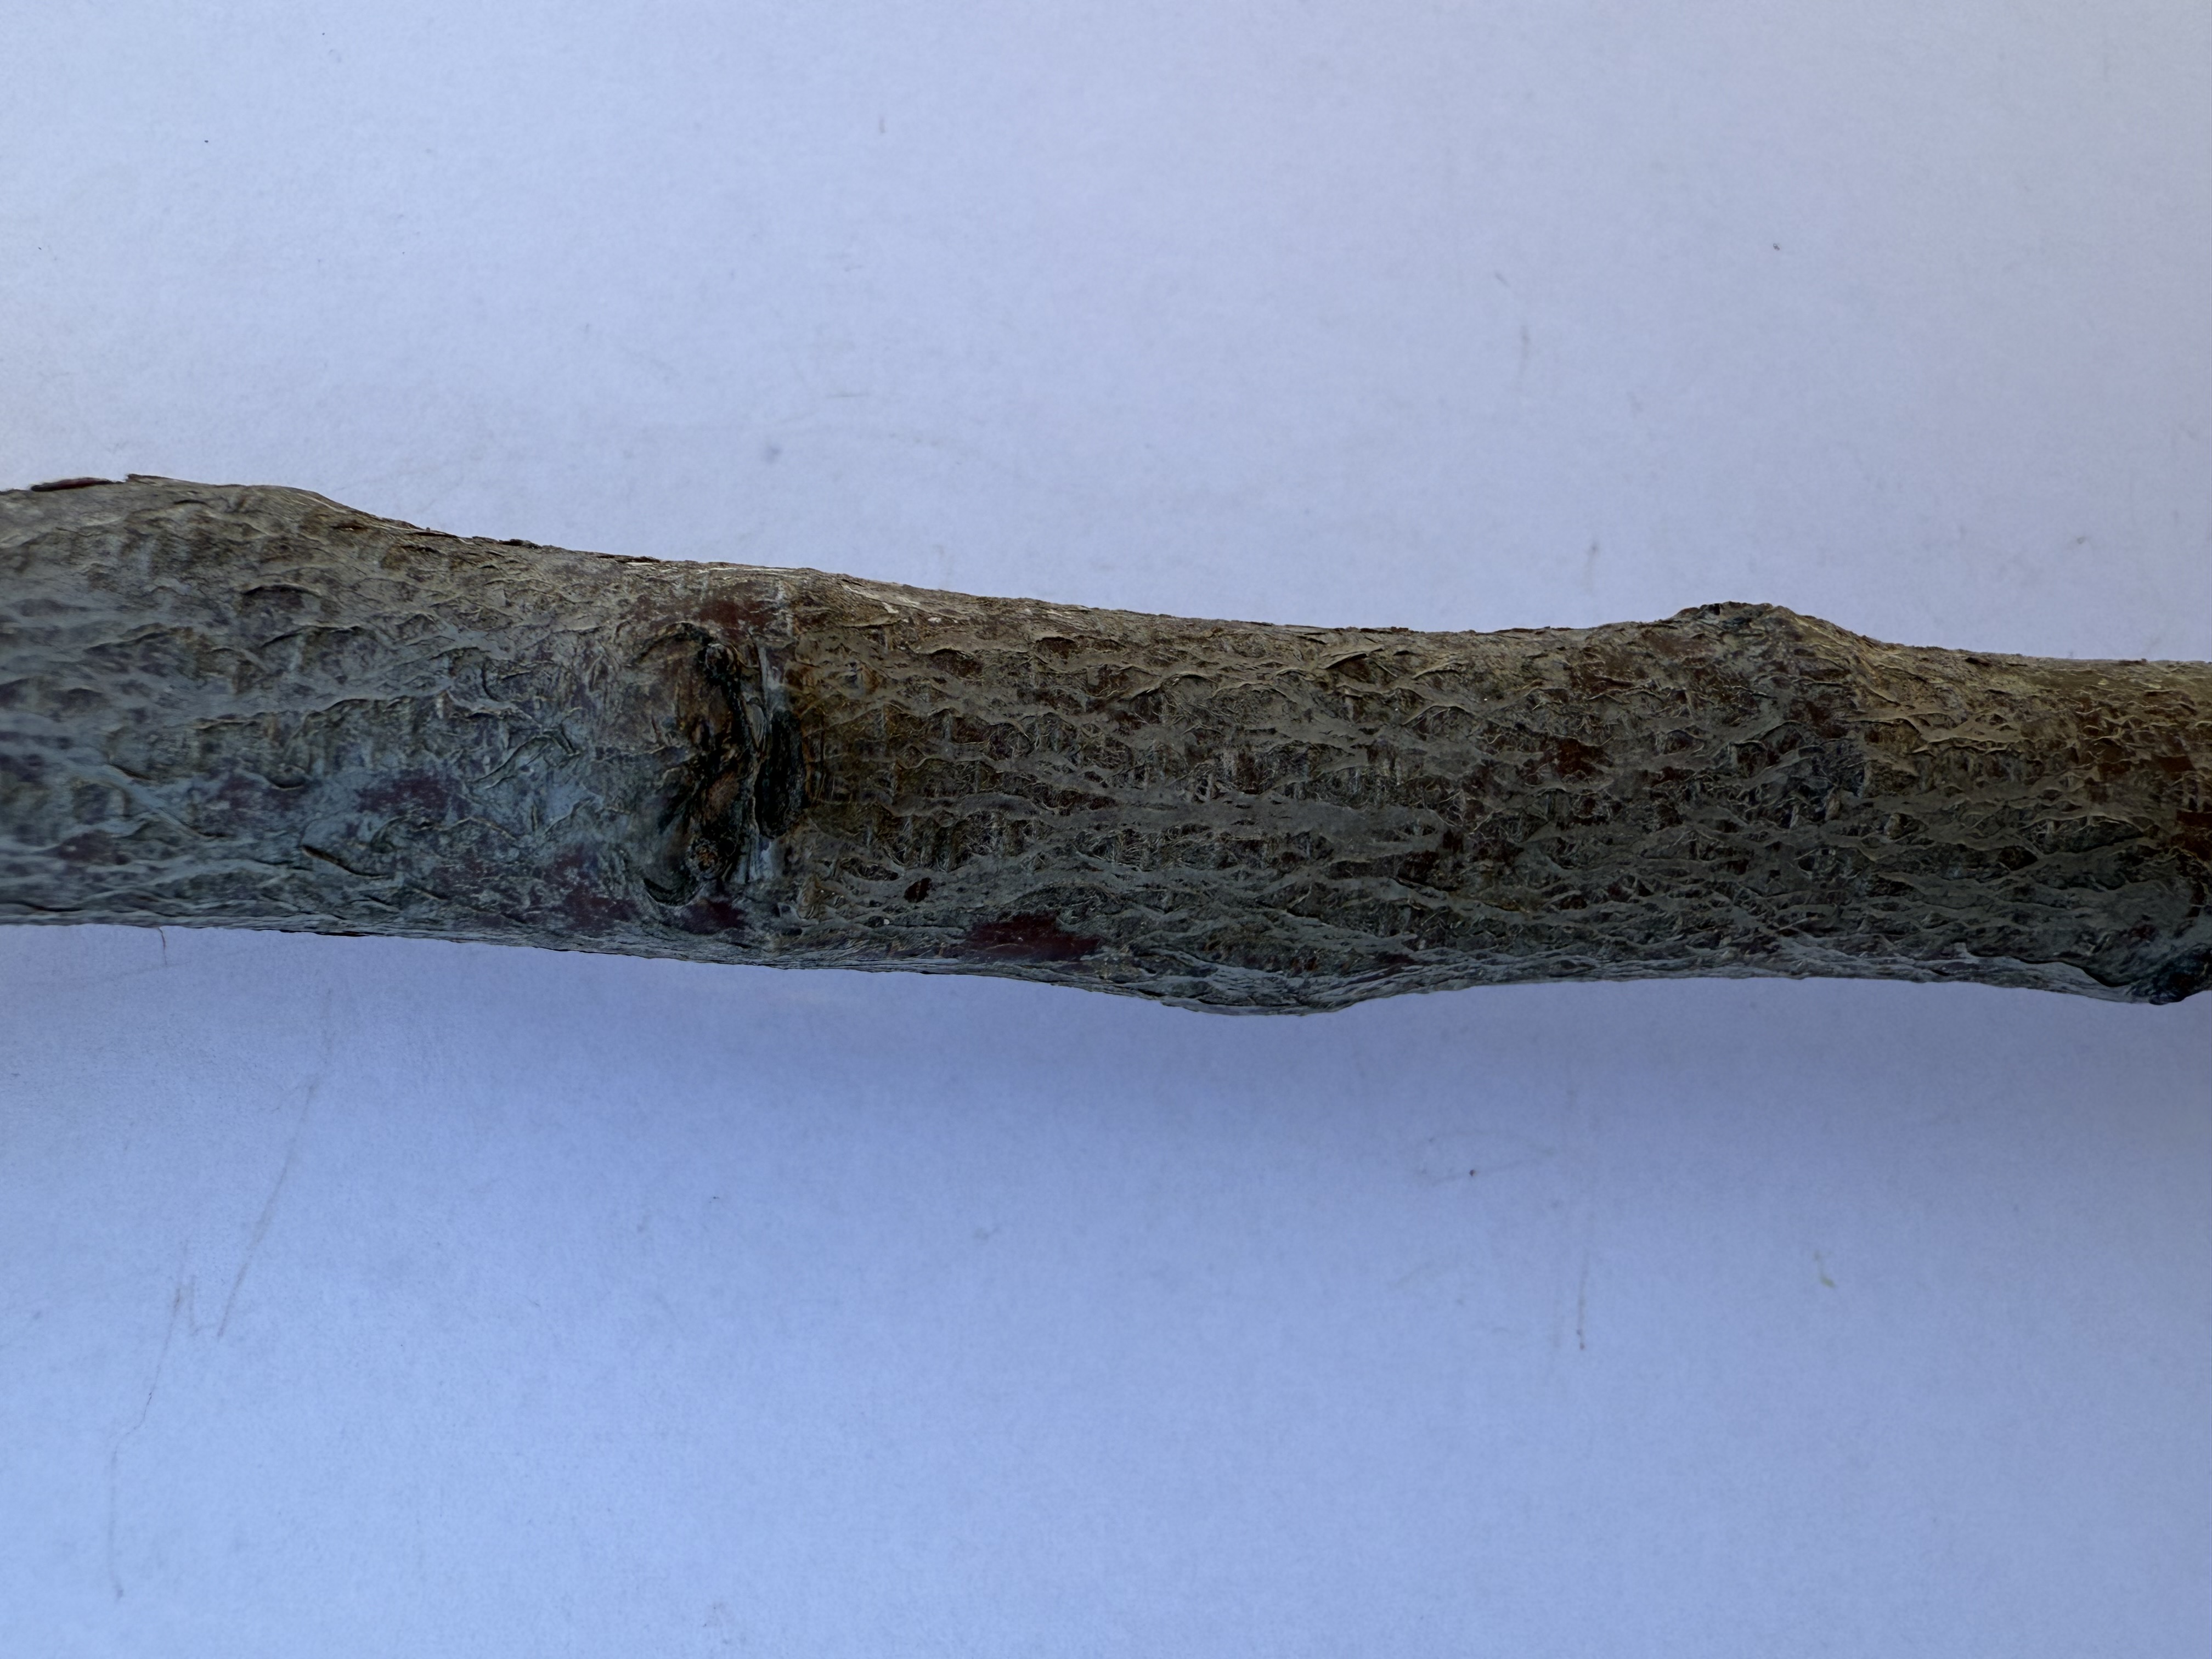
Variety: Black Diamond Plum